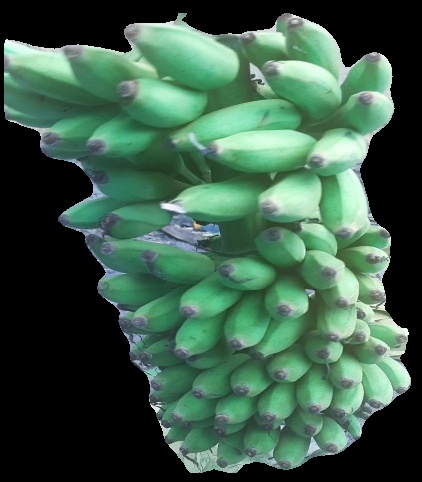
Variety: elakki-bale
Grade: grade2